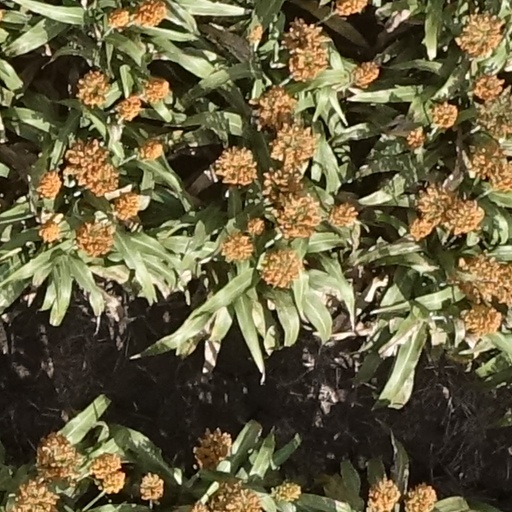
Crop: sorghum